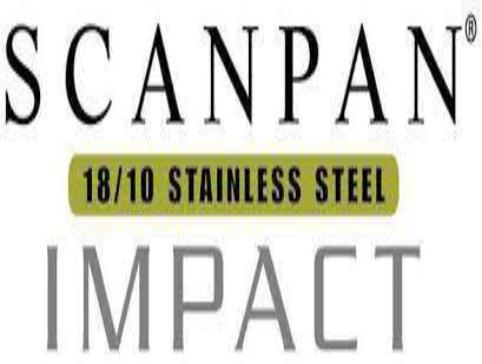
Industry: Necessities